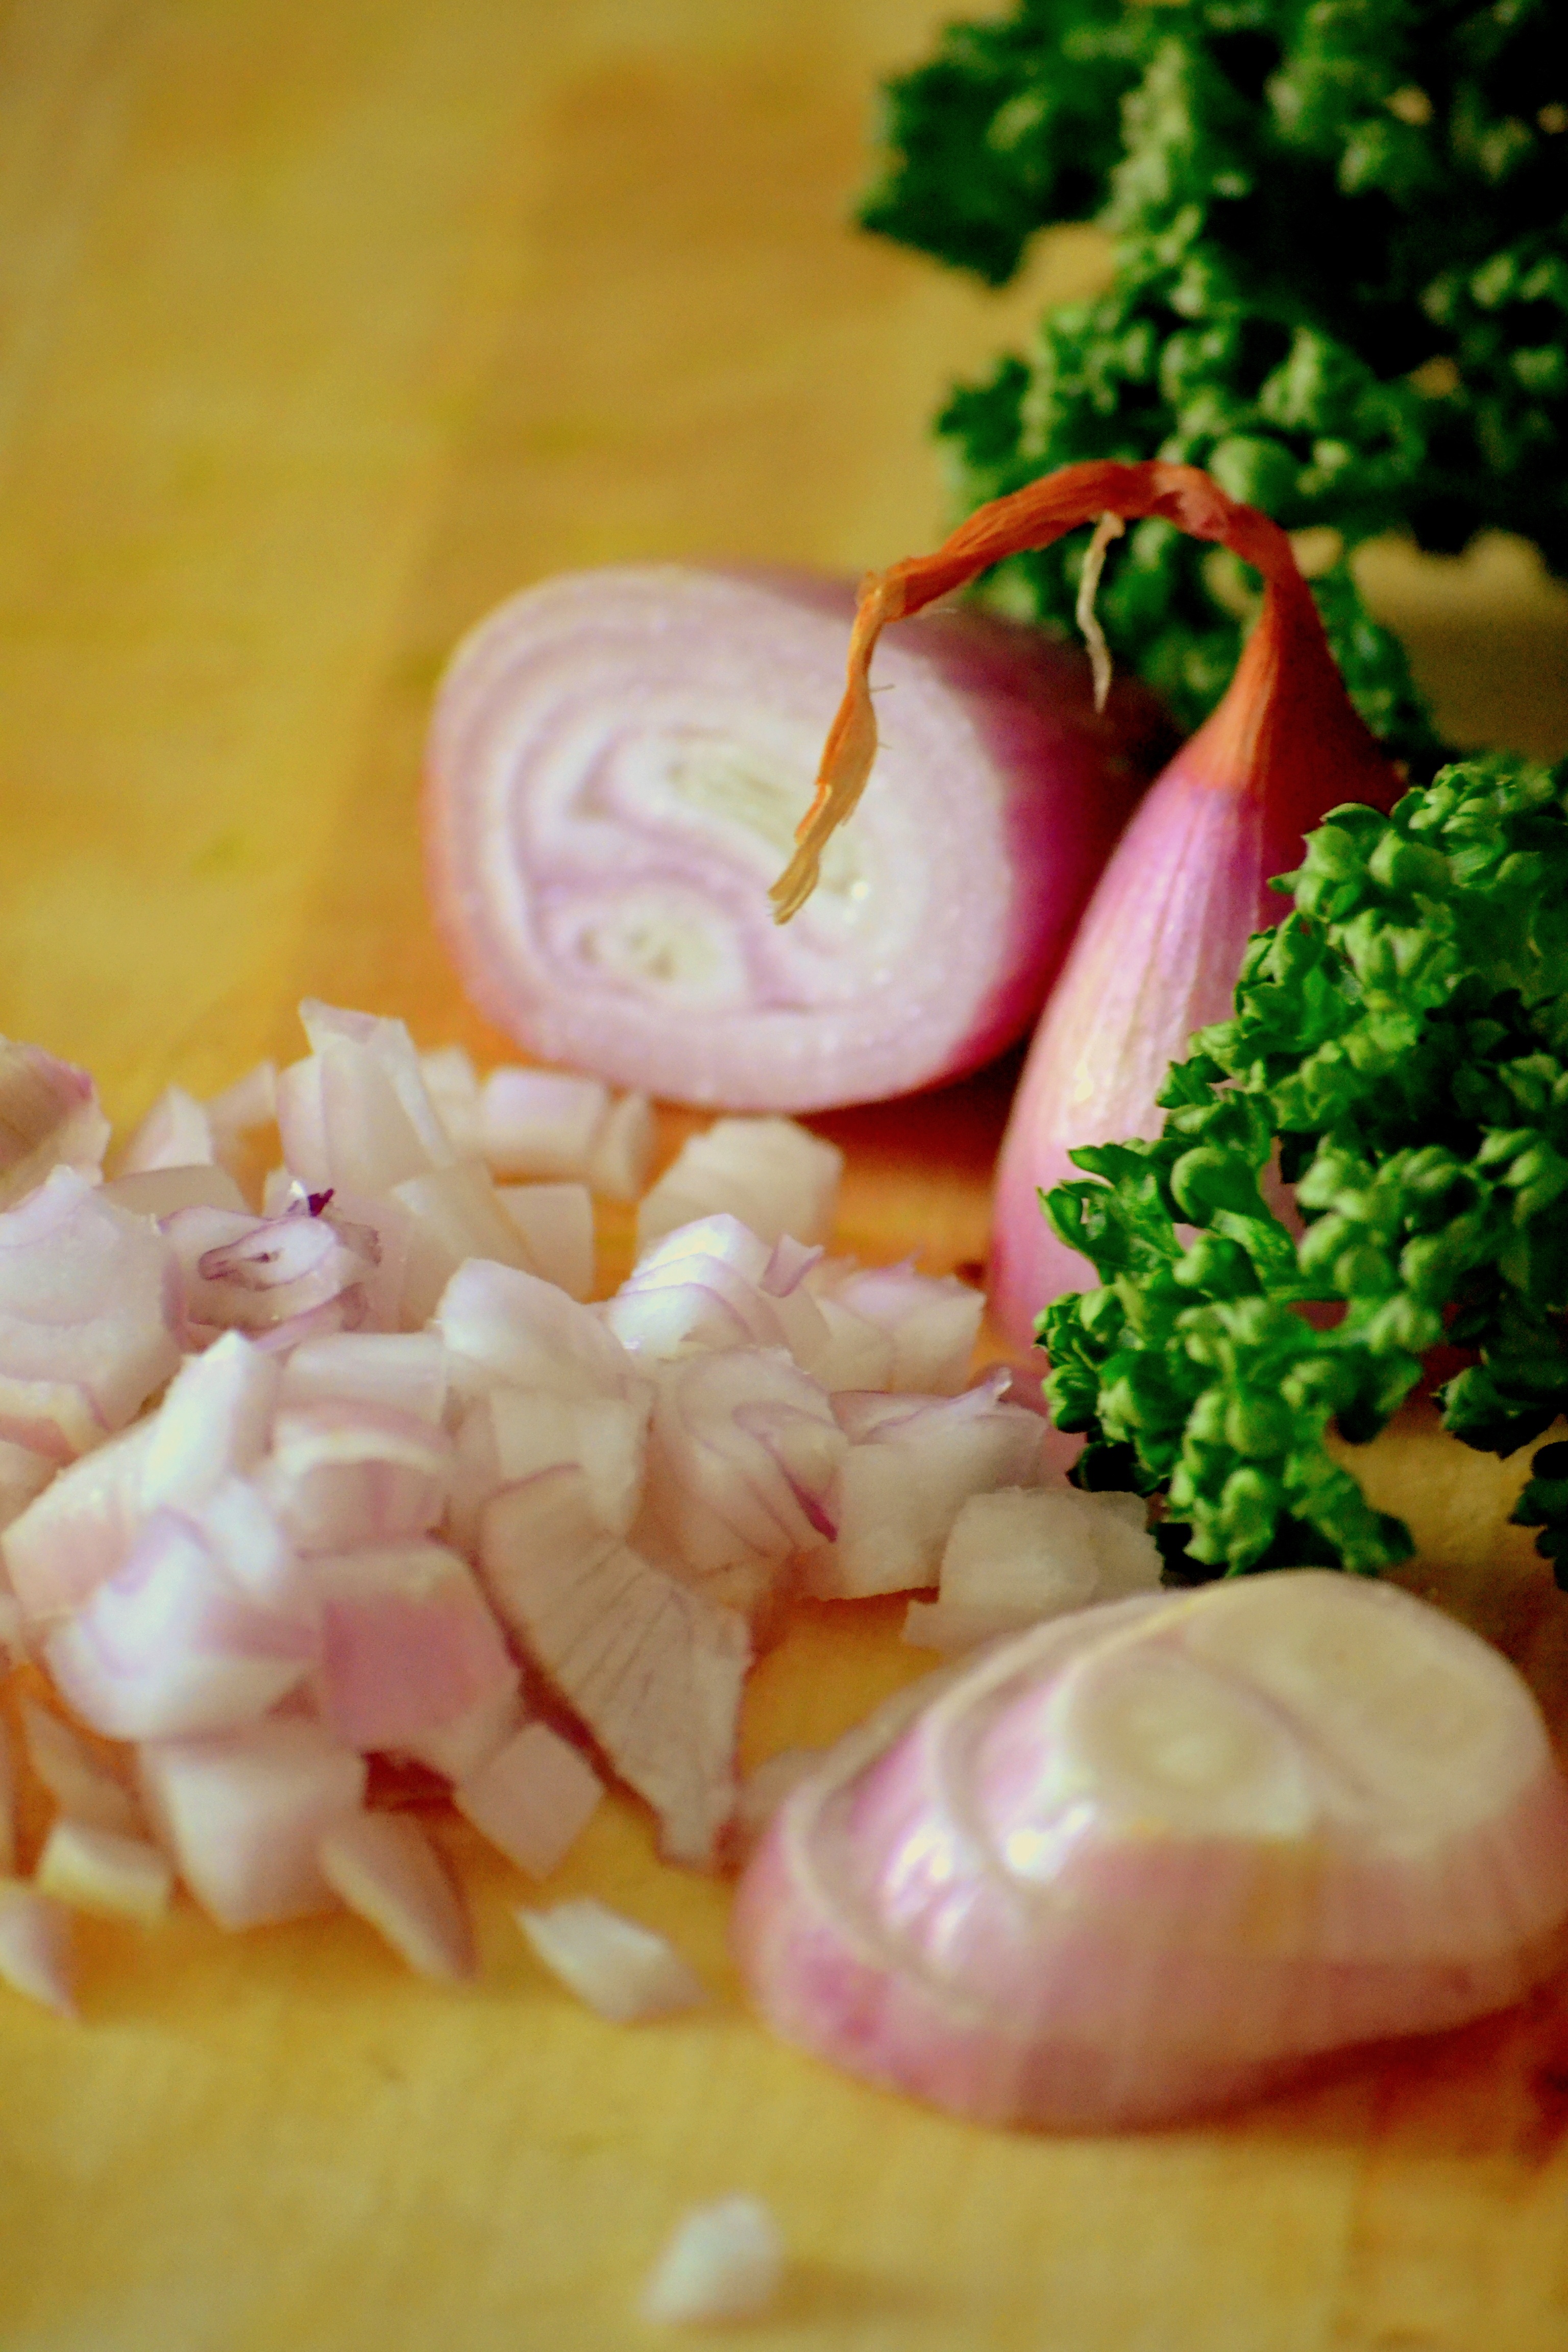
dish, meal, food, ingredient, produce, vegetable, healthy, eat, meat, lunch, cuisine, delicious, cook, cut, nutrition, vegetables, tasty, raw, vitamins, frisch, parsley, onions, ceviche